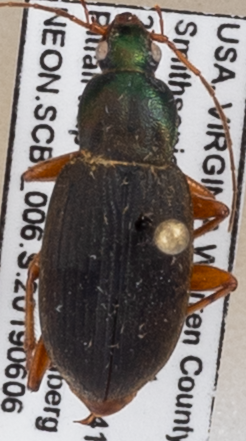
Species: Chlaenius aestivus
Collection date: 2019-06-06
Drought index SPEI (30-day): -0.048
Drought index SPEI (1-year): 2.09
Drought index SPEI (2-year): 2.09